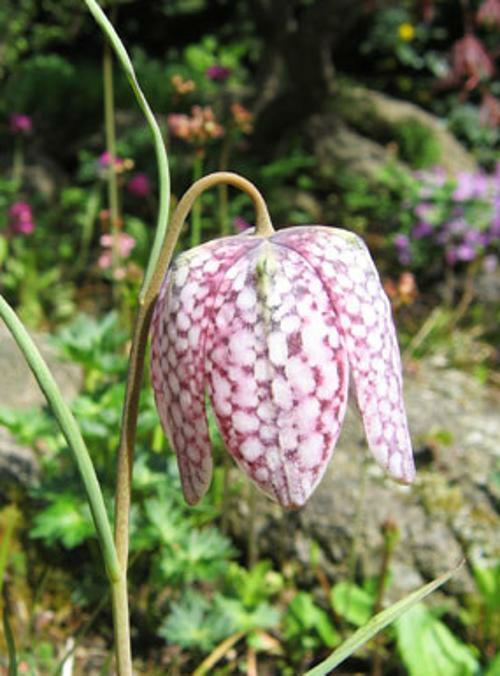
Flower: fritillary